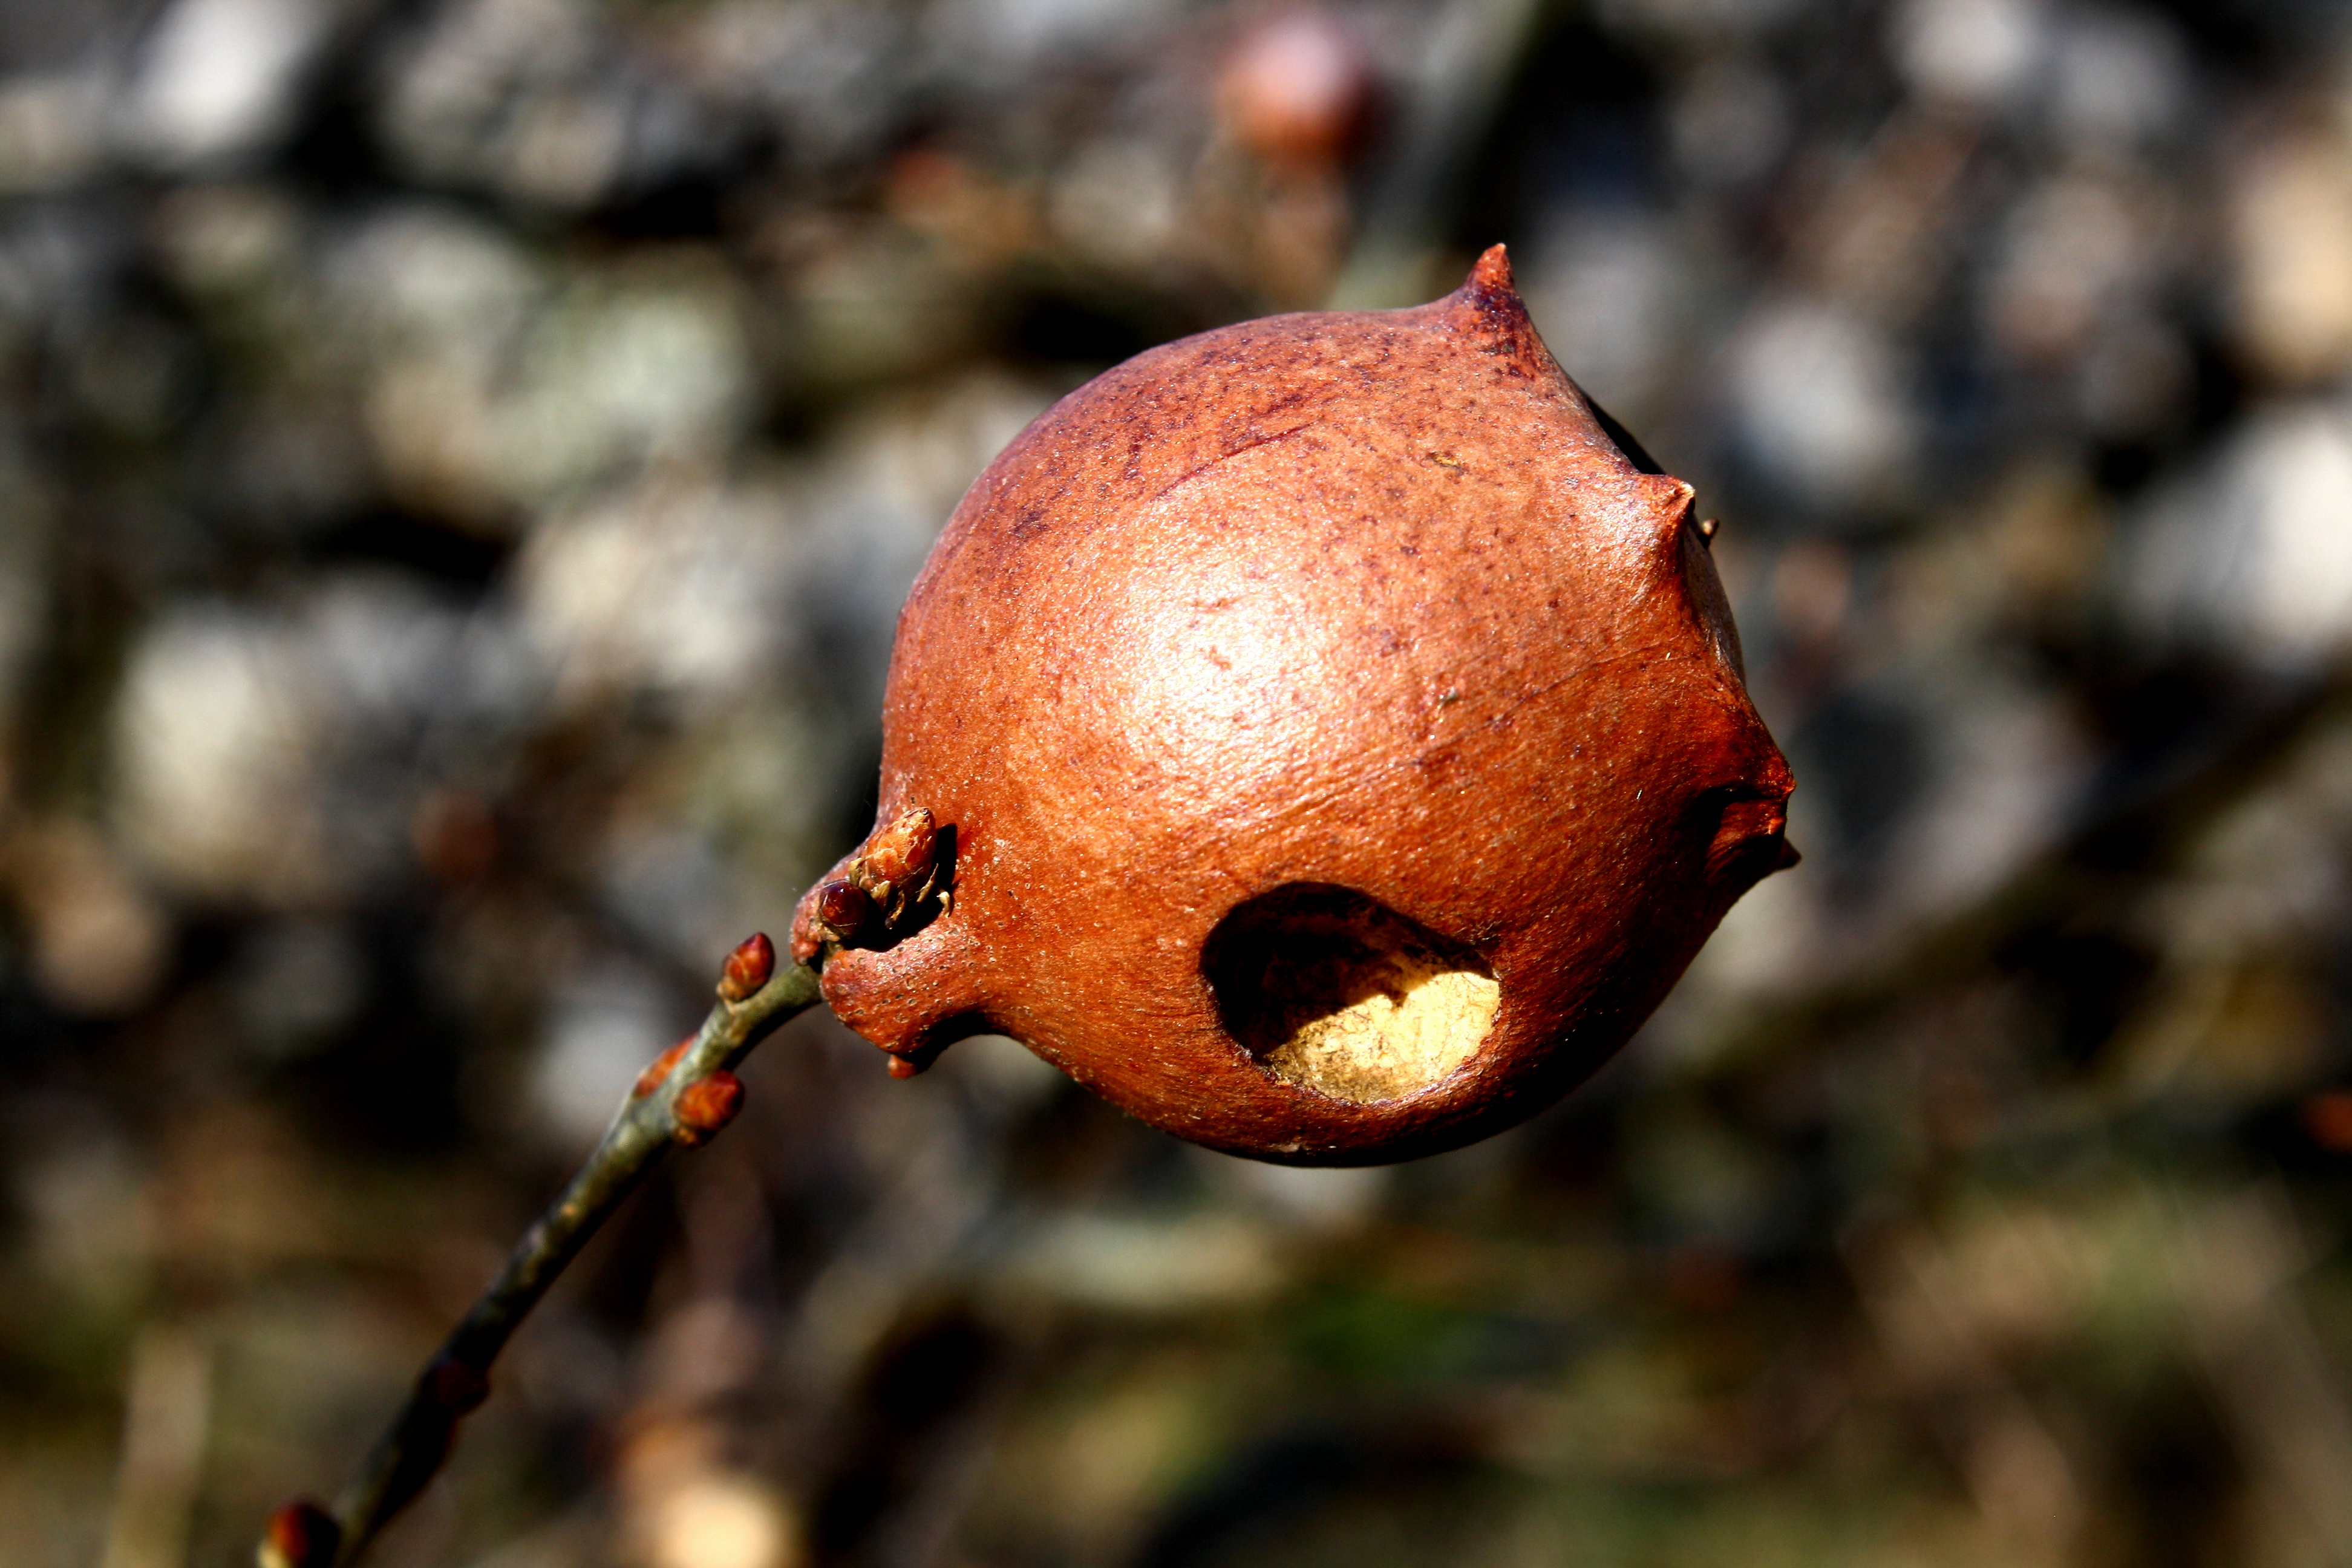
nature, branch, plant, photography, fruit, leaf, flower, food, red, produce, macro, autumn, flora, fauna, flowers, close up, flores, ggl1, xovesphoto, gphoto, canoneos1000d, macro photography, land plant, thorns spines and prickles